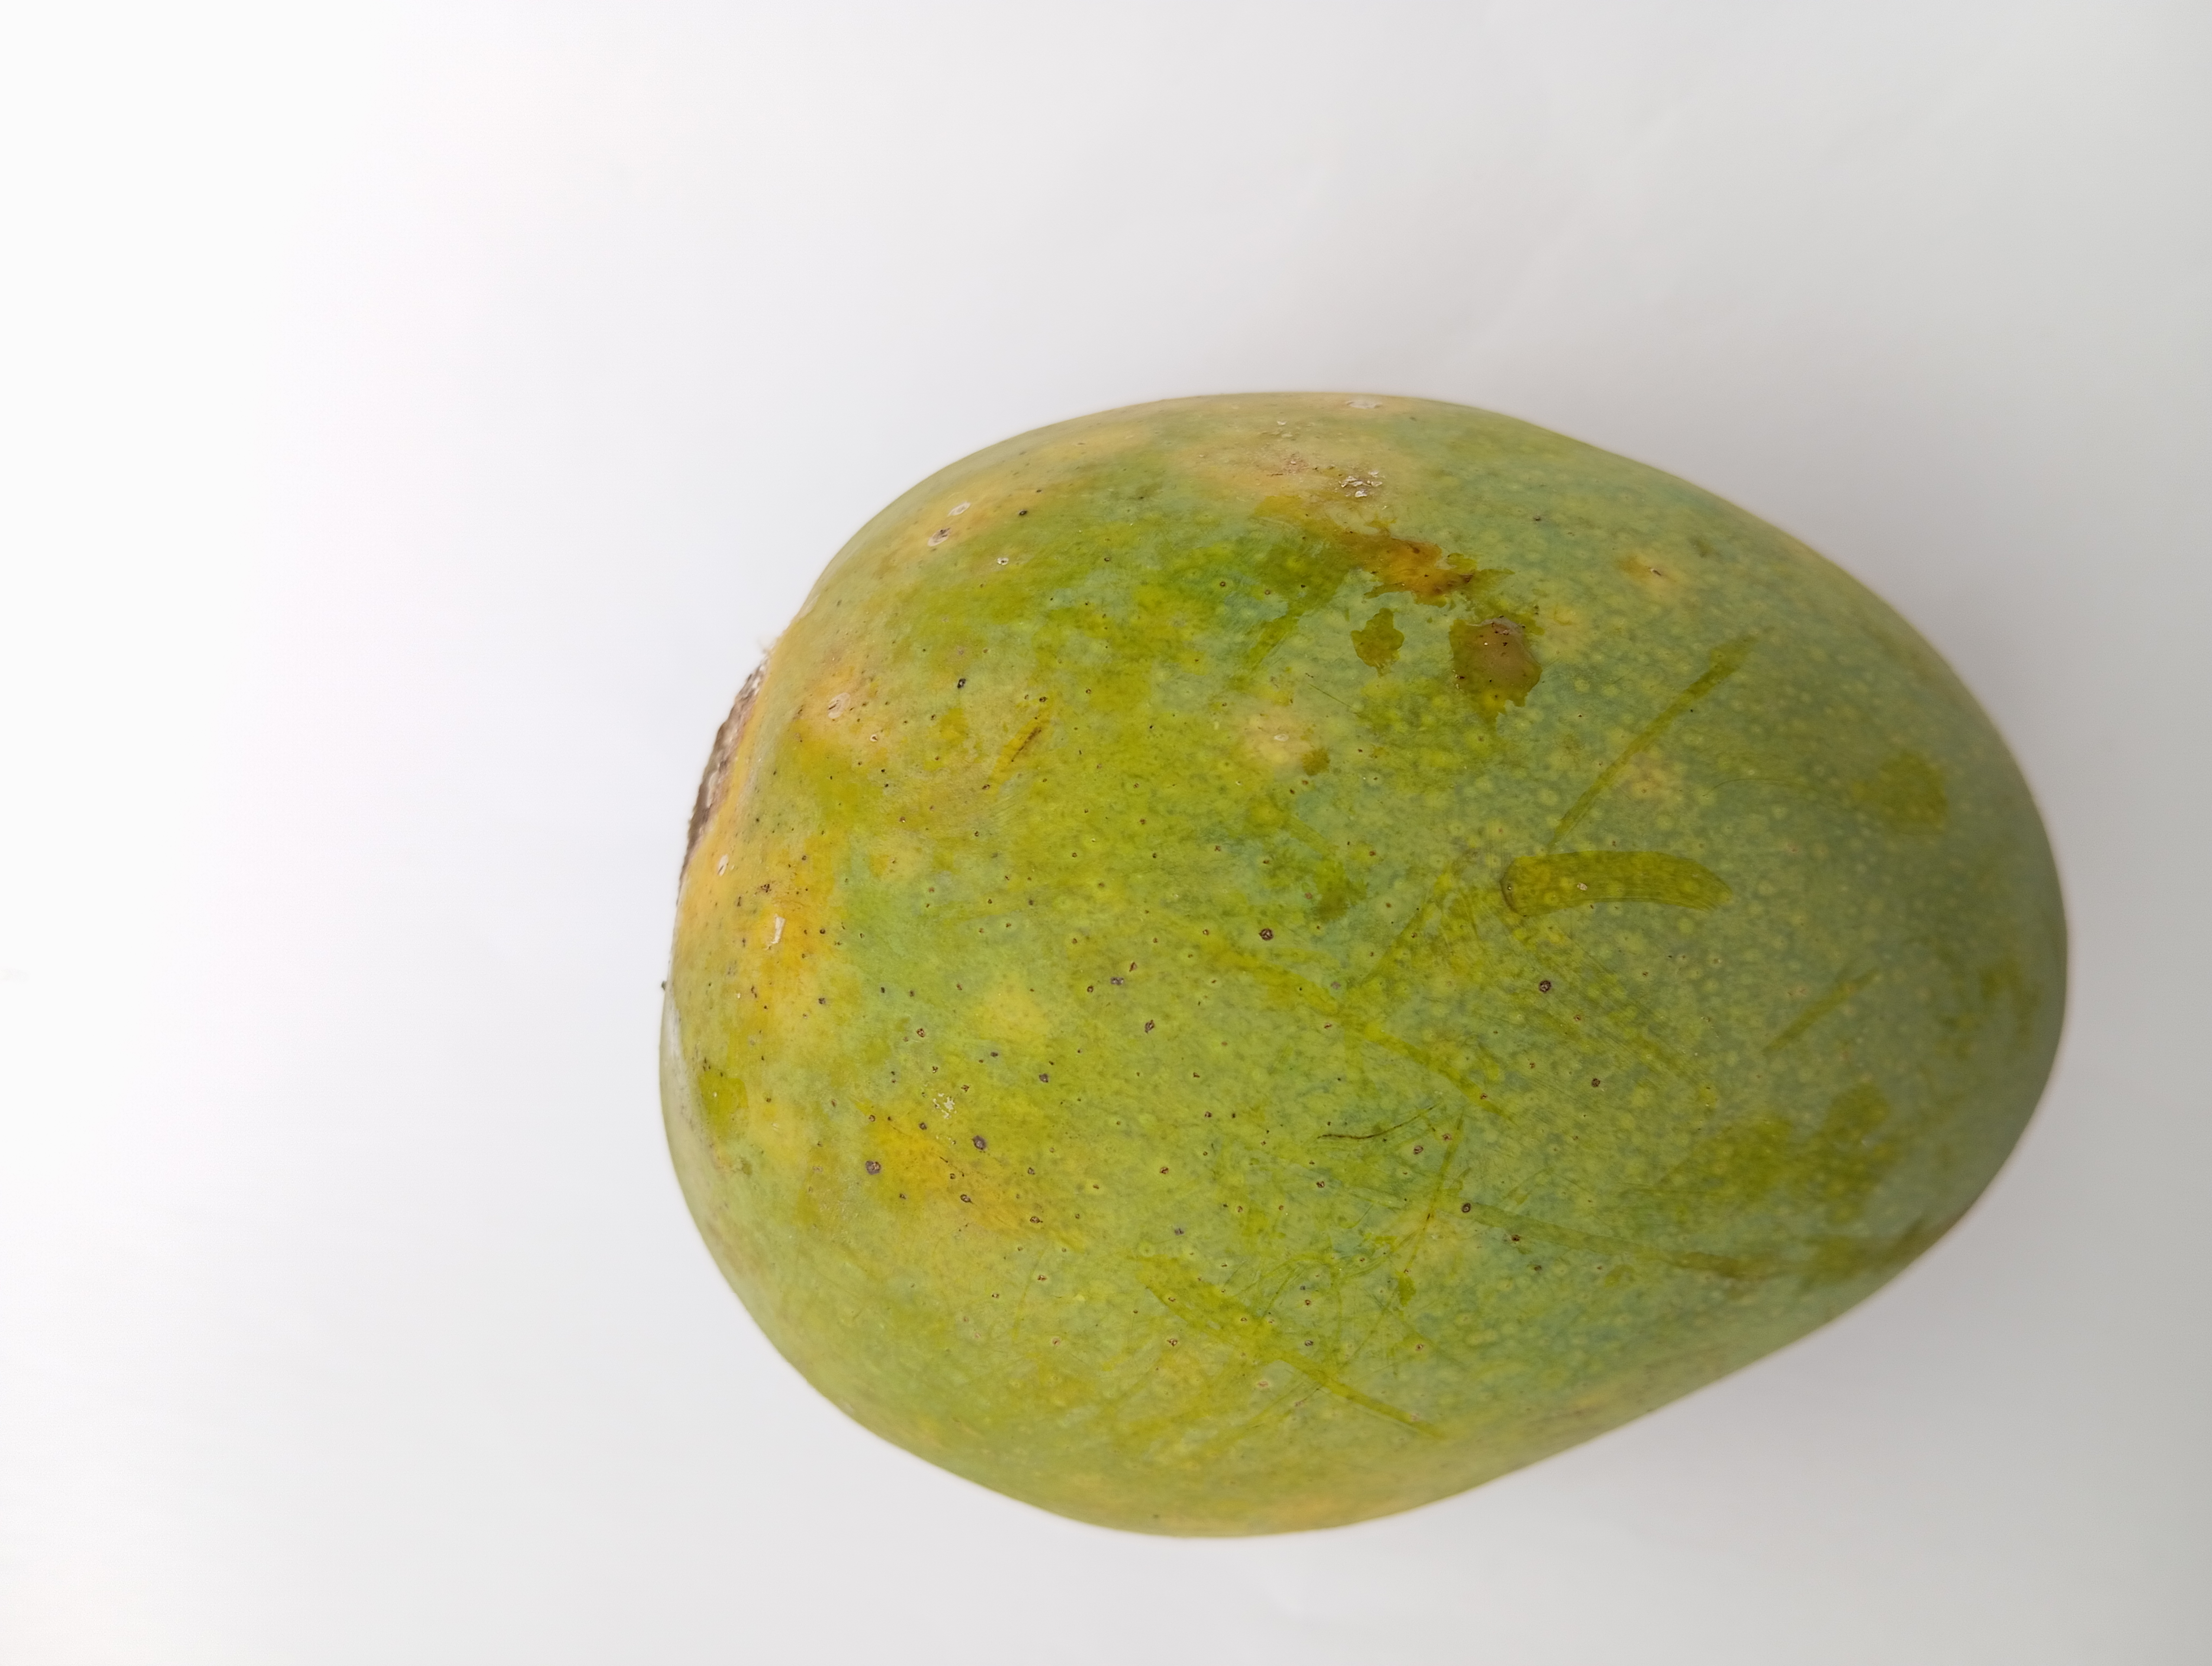
Mango variety: Himsagar